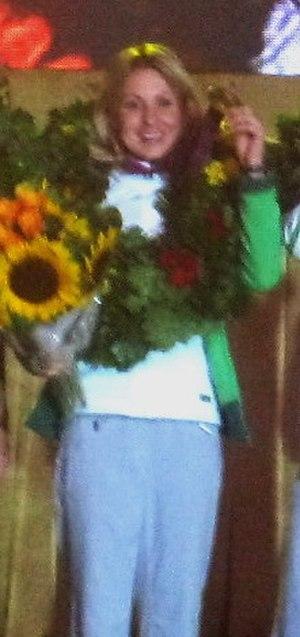
L’Université Mykolas Romeris est l'une des plus grandes universités de Lituanie, elle porte le nom de l'intellectuel, juge et père de la constitution lituanienne Mykolas Römeris. Créée après le rétablissement de l'indépendance de la République de Lituanie en 1990, elle devint par la suite une université publique.